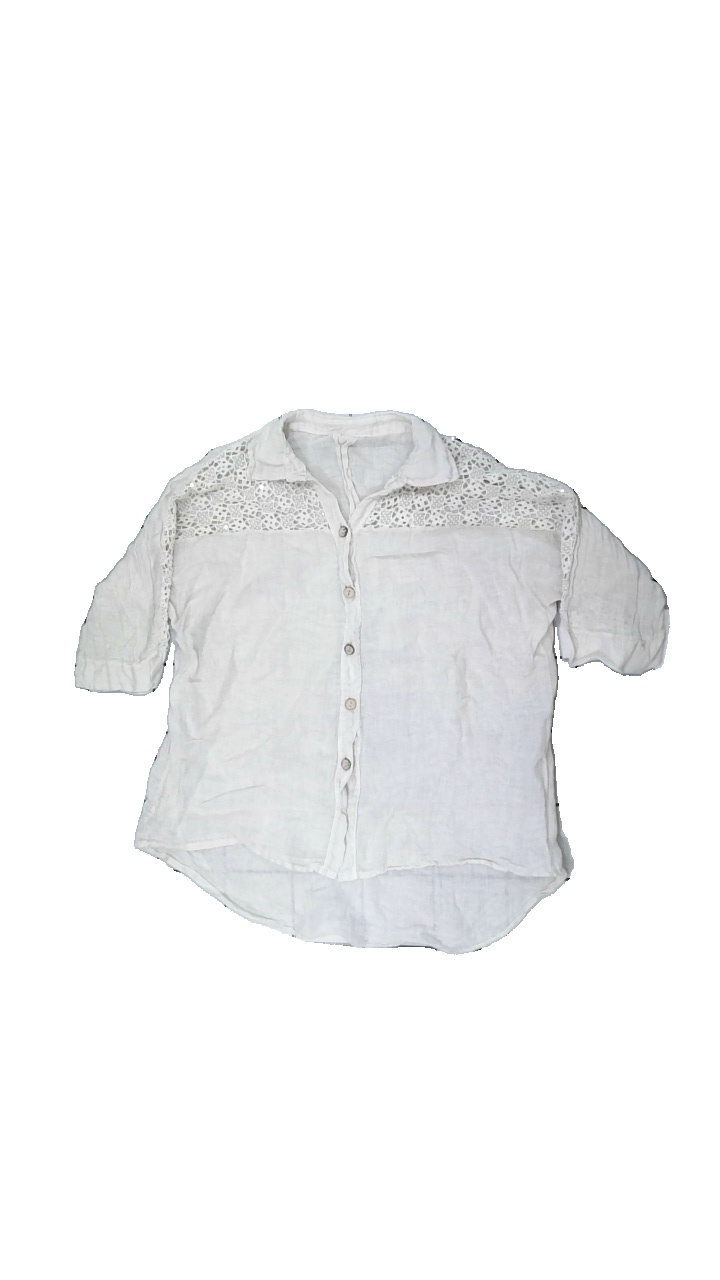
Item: Shirt (Ladies)
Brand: Missing
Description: Beige women's shirt with lace part on shoulders. Unknown brand and size. Good condition.
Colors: Beige
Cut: Regular
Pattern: Lace
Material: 100% cott
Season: Summer
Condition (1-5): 4
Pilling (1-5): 5
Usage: Reuse
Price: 50-100